Lake Alexandrina (New Zealand)

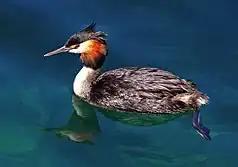
Australasian crested grebe

The lake has been classified as mesotrophic type. Chlorophyll levels of 0.4–3.8 mg/1 have recorded during observations carried out between November 1978 and March 1979. The total phosphorus at 1 m depth was 0.009–0.015 mg/L as measured in March 1979. The reasons attributed to high nutrient content and consequent high degree of phosphorus levels are due to nutrients entering from the lake catchment, underground sources, grazing on the periphery of the lake, human habitations around the lake, aerial spray and stocking in the trout-spawning streams.